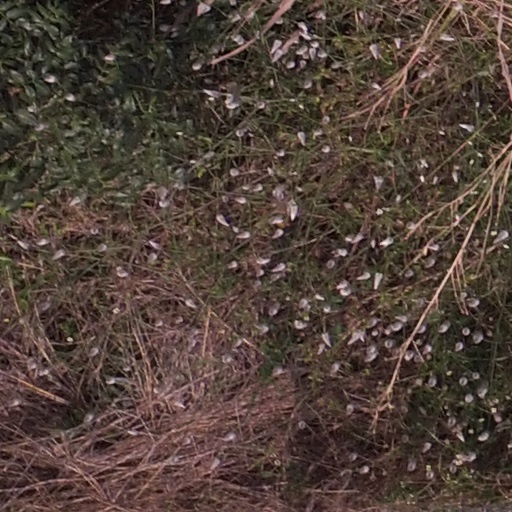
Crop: maize; corn